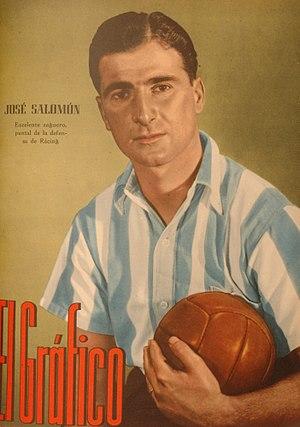
José Salomón, né le 9 juillet 1916 à La Plata et mort le 22 janvier 1990, est un footballeur international argentin.